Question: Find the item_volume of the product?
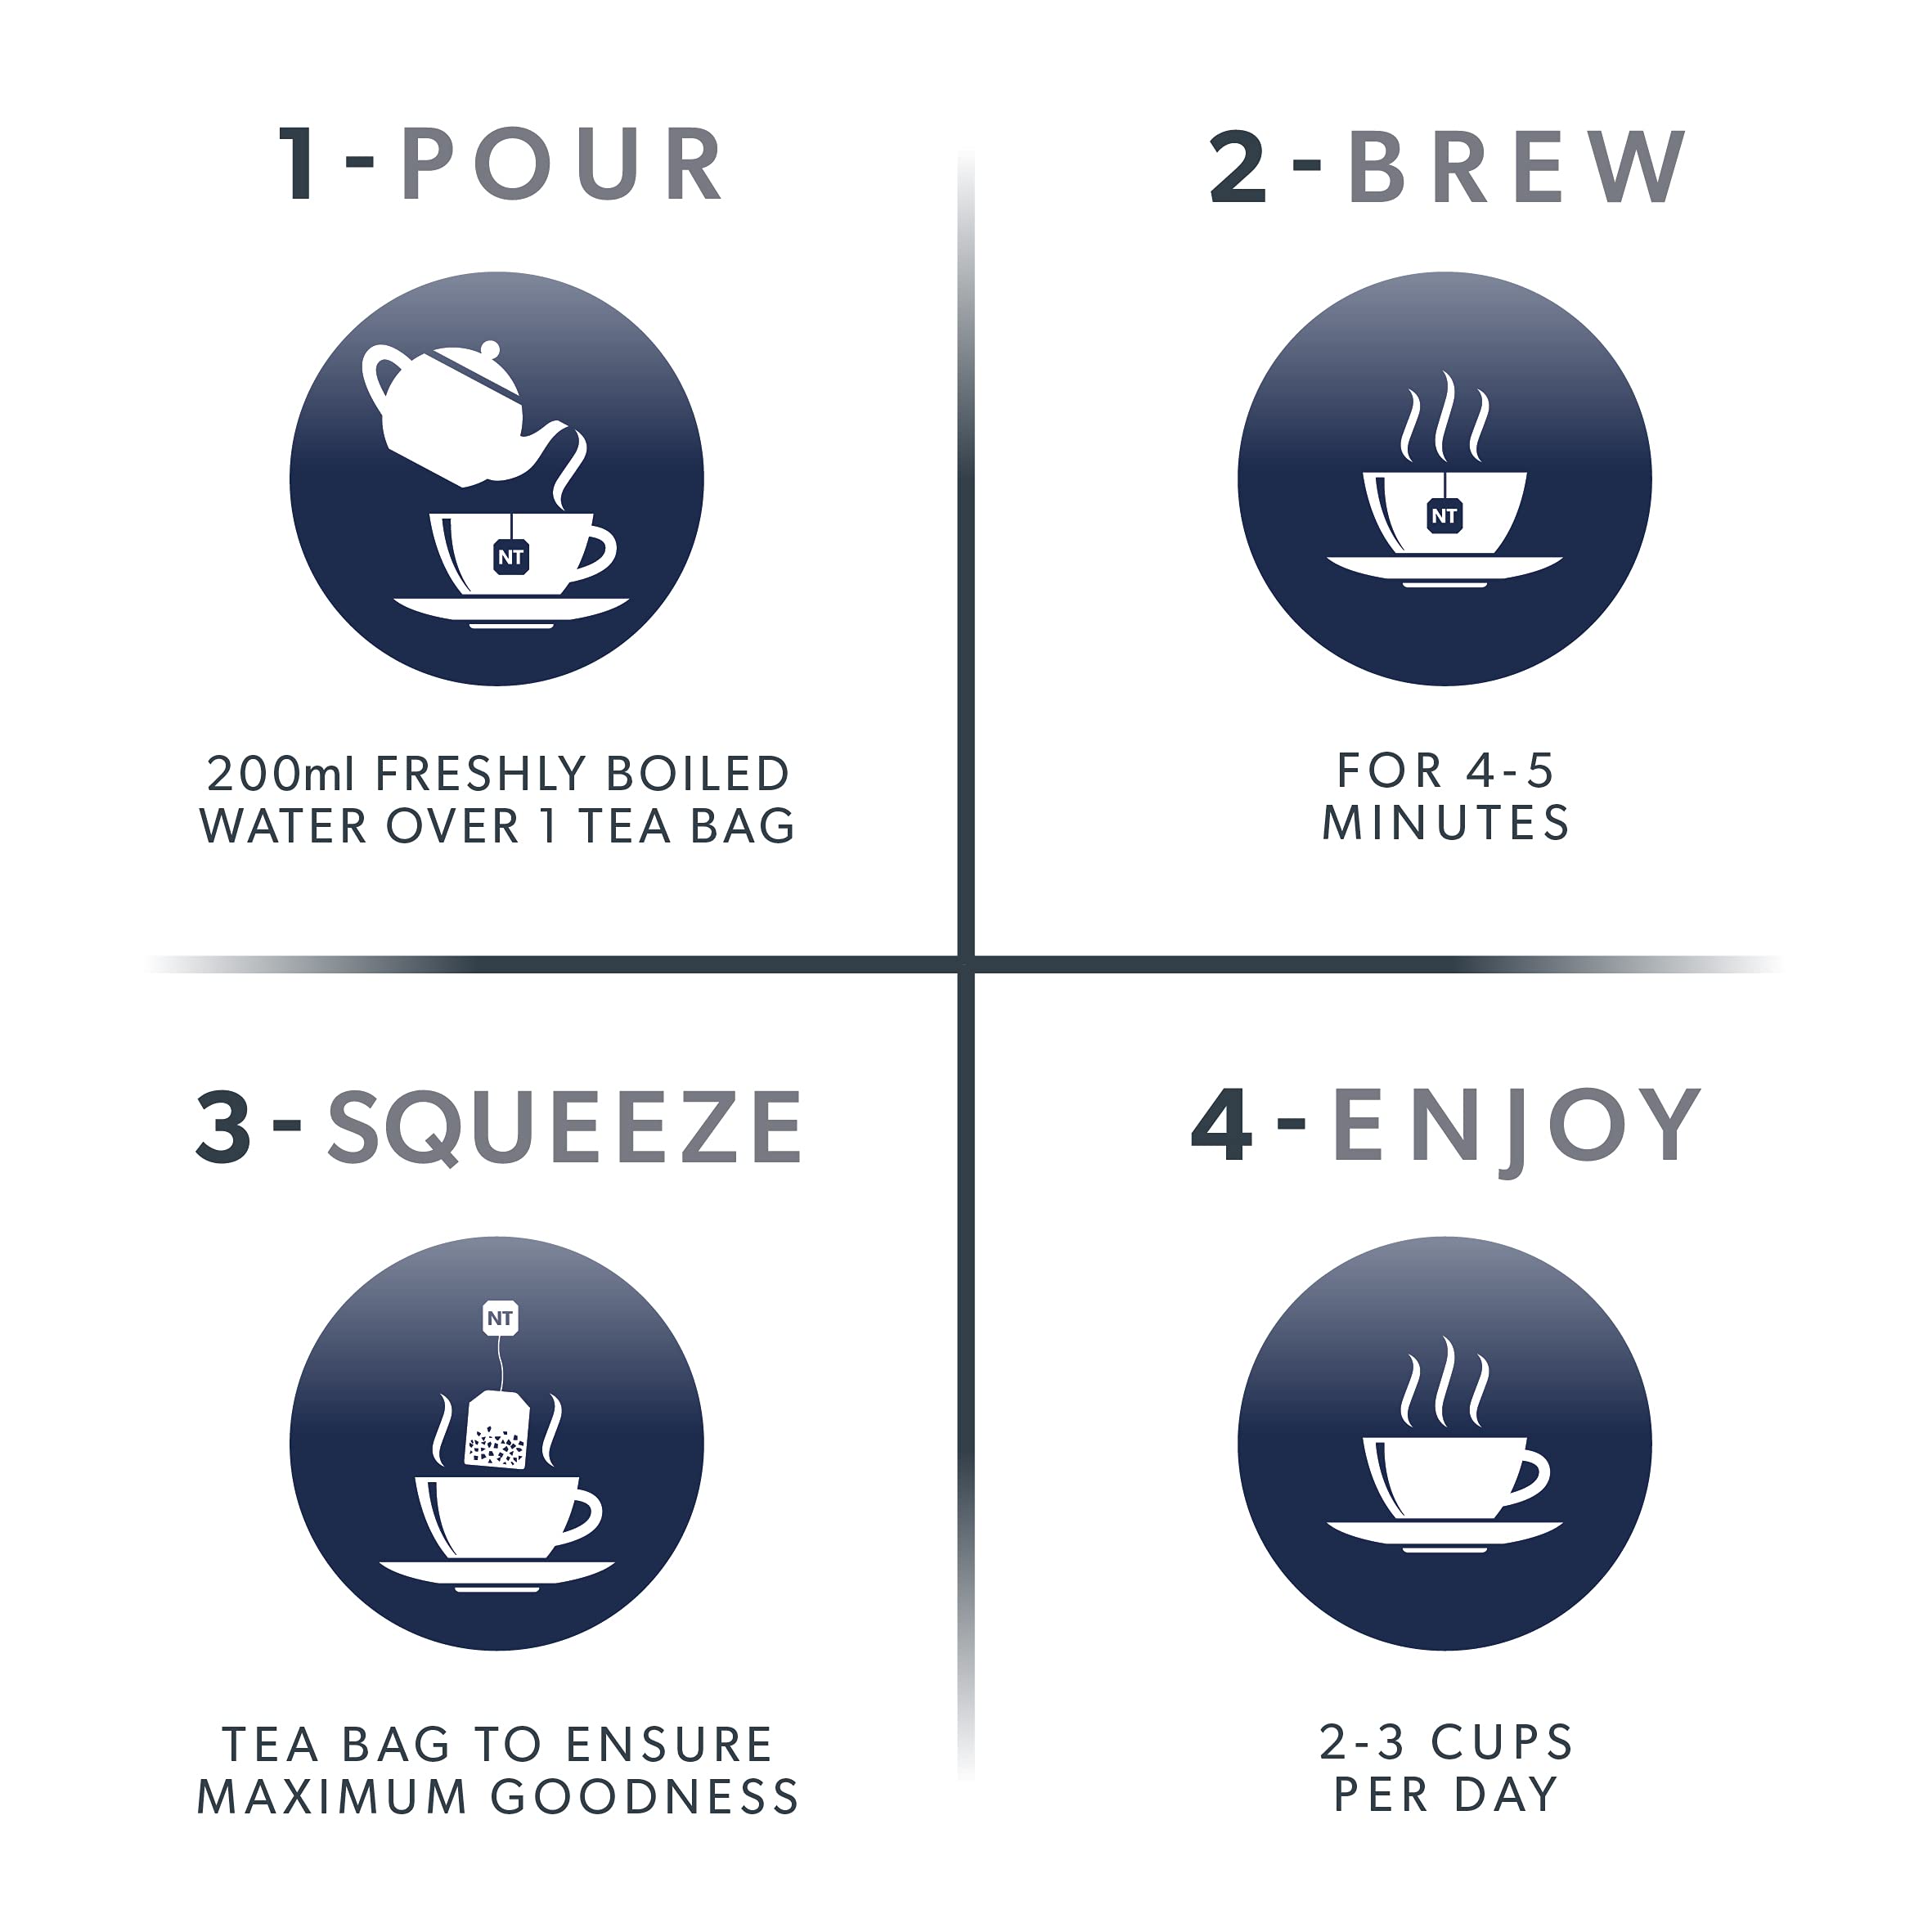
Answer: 200.0 millilitre